Ziggurat (2014 video game)

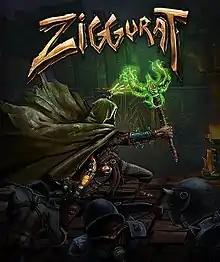

Ziggurat is a first-person shooter dungeon crawl video game developed and published by Milkstone Studios. The game was released for Linux, Microsoft Windows, and Mac in October 2014 after being available for two months in early access. The game was released in 2015 for the Xbox One in March, and PlayStation 4 in April. It was inspired by "Heretic" and "". A sequel, titled "Ziggurat 2", was released on October 28, 2021.